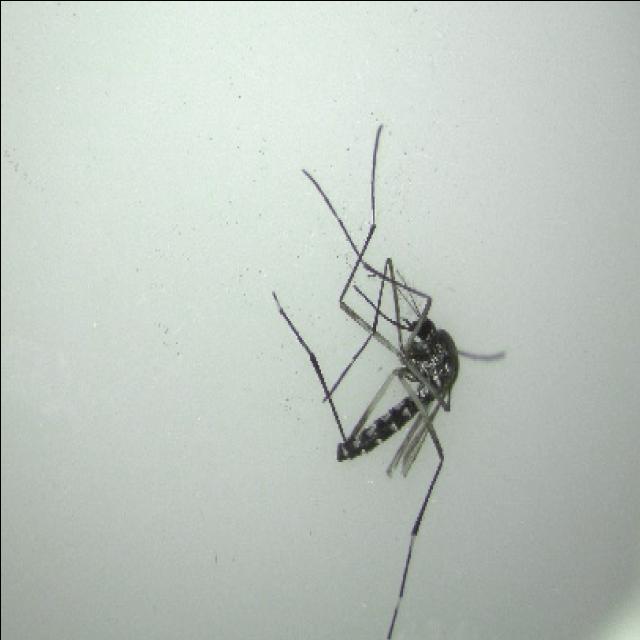
Species: aedes_albopictus